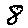
Label: 8